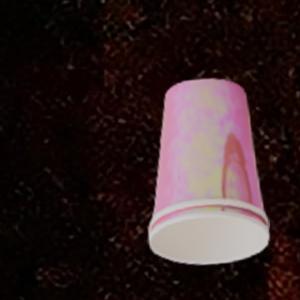
Label: cups